Ashita no Nadja

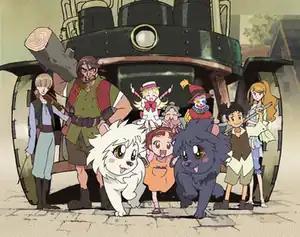
Left to right: Thomas O'Brien, George Haskill, Creme, Nadja Applefield, Rita Rossi, Anna Petrova, Chocolat, Abel Geiger, Kennosuke Tsurugi, and Sylvie Arte

Nadja Applefield is a Franco-Austrian sunny, charming girl, with a talent for dancing and making friends wherever she goes. Even though she is young, she shoulders responsibility quite well, often taking care of the younger children at the orphanage. On the other hand, she is impulsive to the point of foolhardiness and extremely trusting, which leads others to take easy advantage of her and even abuse her thoroughly, if the right buttons are pressed. Her biggest dream is to someday be reunited with her mother.